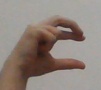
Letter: thal